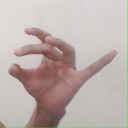
अक्षर: ओ